Western Region of British Railways

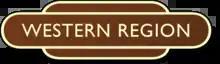
Station totem design prior to 1965

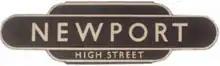
British Railways Western Region "totem" station sign for Newport High Street

The Western Region was a region of British Railways from 1948. The region ceased to be an operating unit in its own right on completion of the "Organising for Quality" initiative on 6 April 1992. The Region consisted principally of ex-Great Western Railway lines, minus certain lines west of Birmingham, which were transferred to the London Midland Region in 1963 and with the addition of all former Southern Railway routes west of Exeter, which were subsequently rationalised.